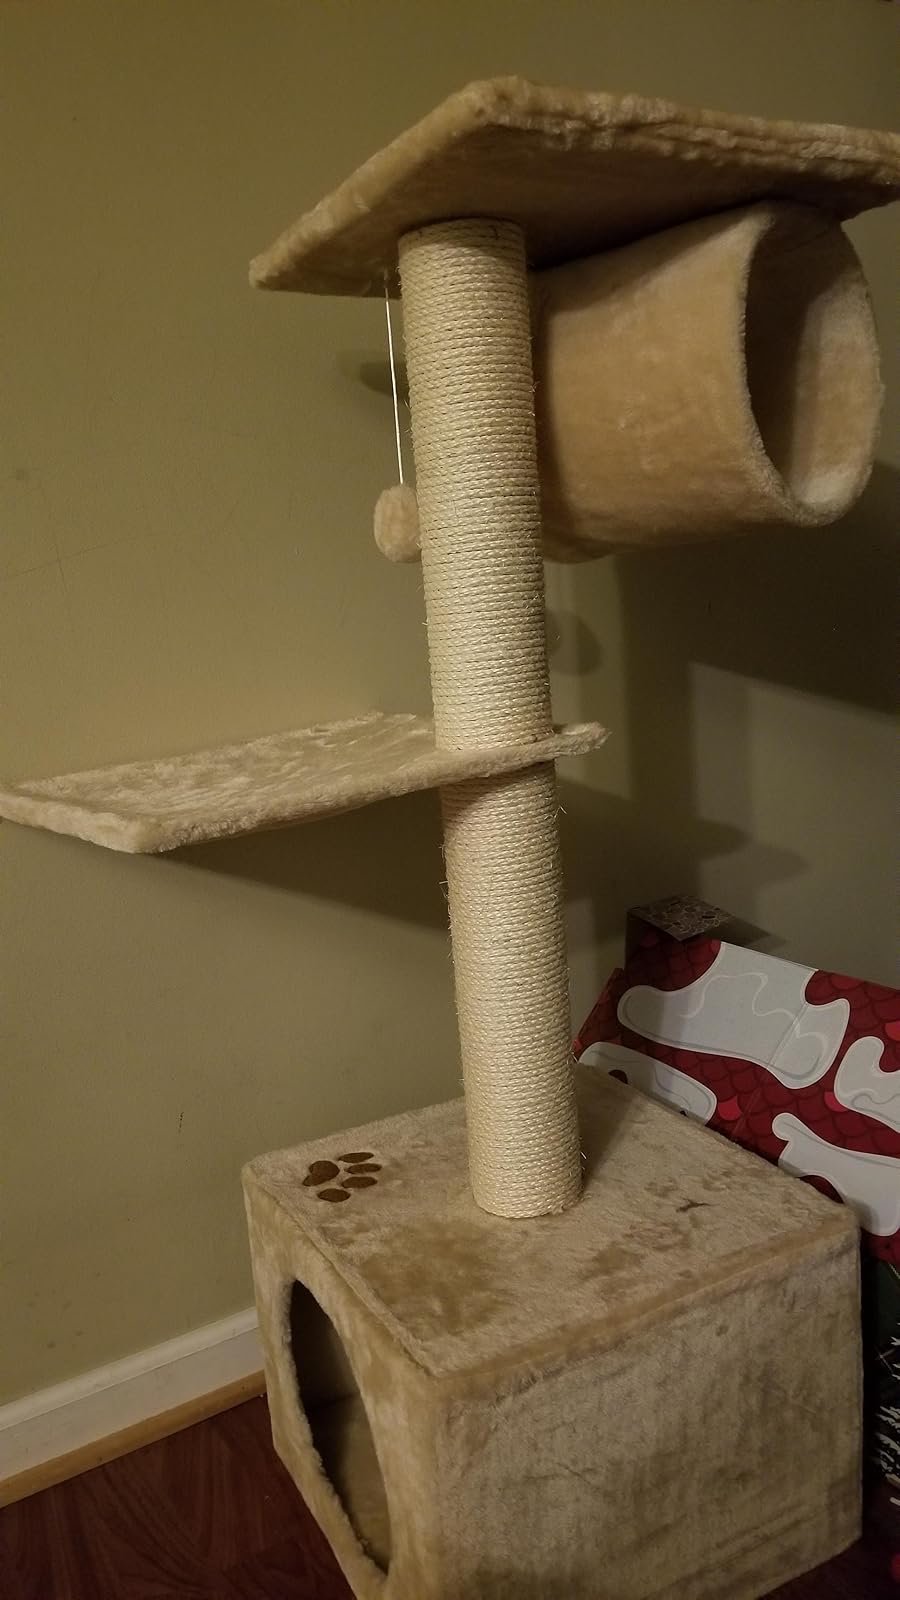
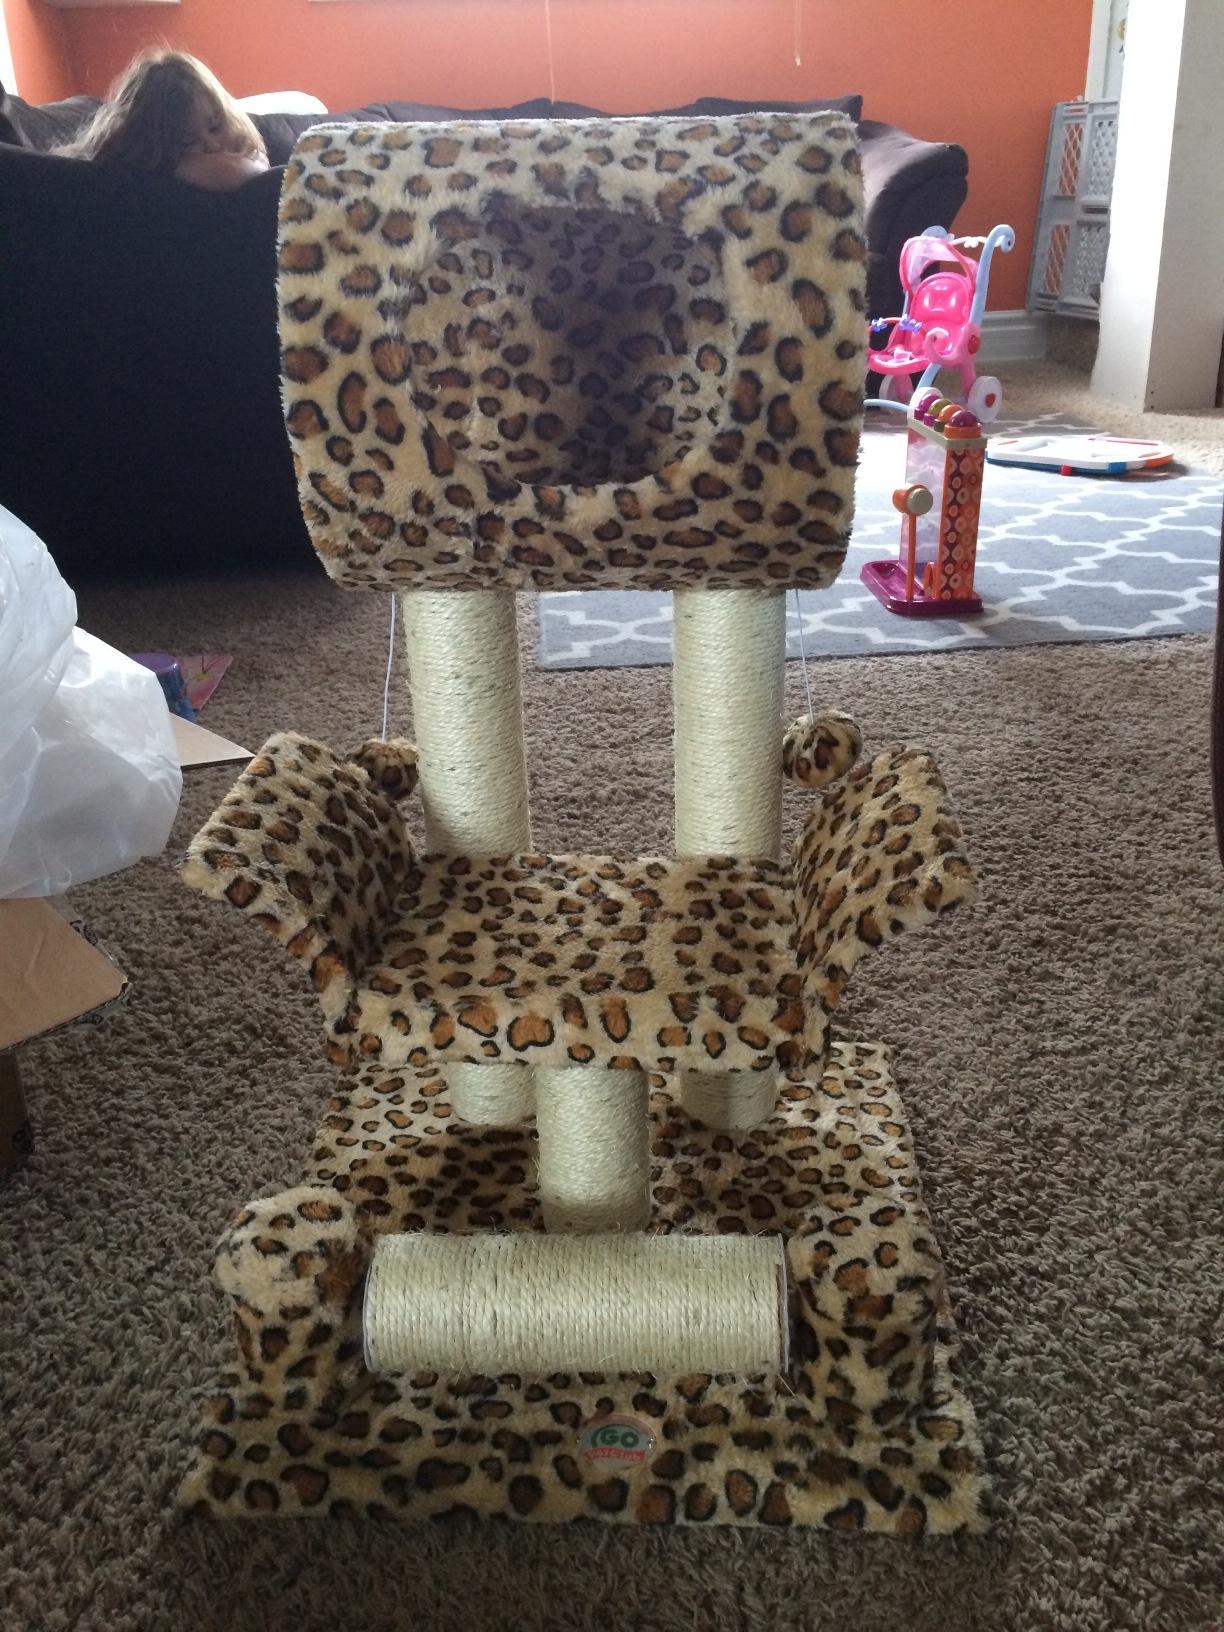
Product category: items_cat tree
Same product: no